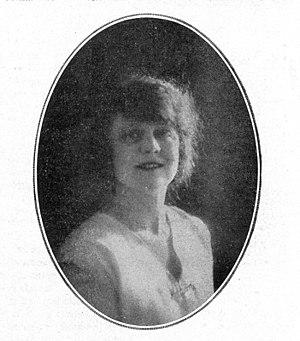
La romancière française Germaine Acremant
Germaine Acremant, est une romancière française.